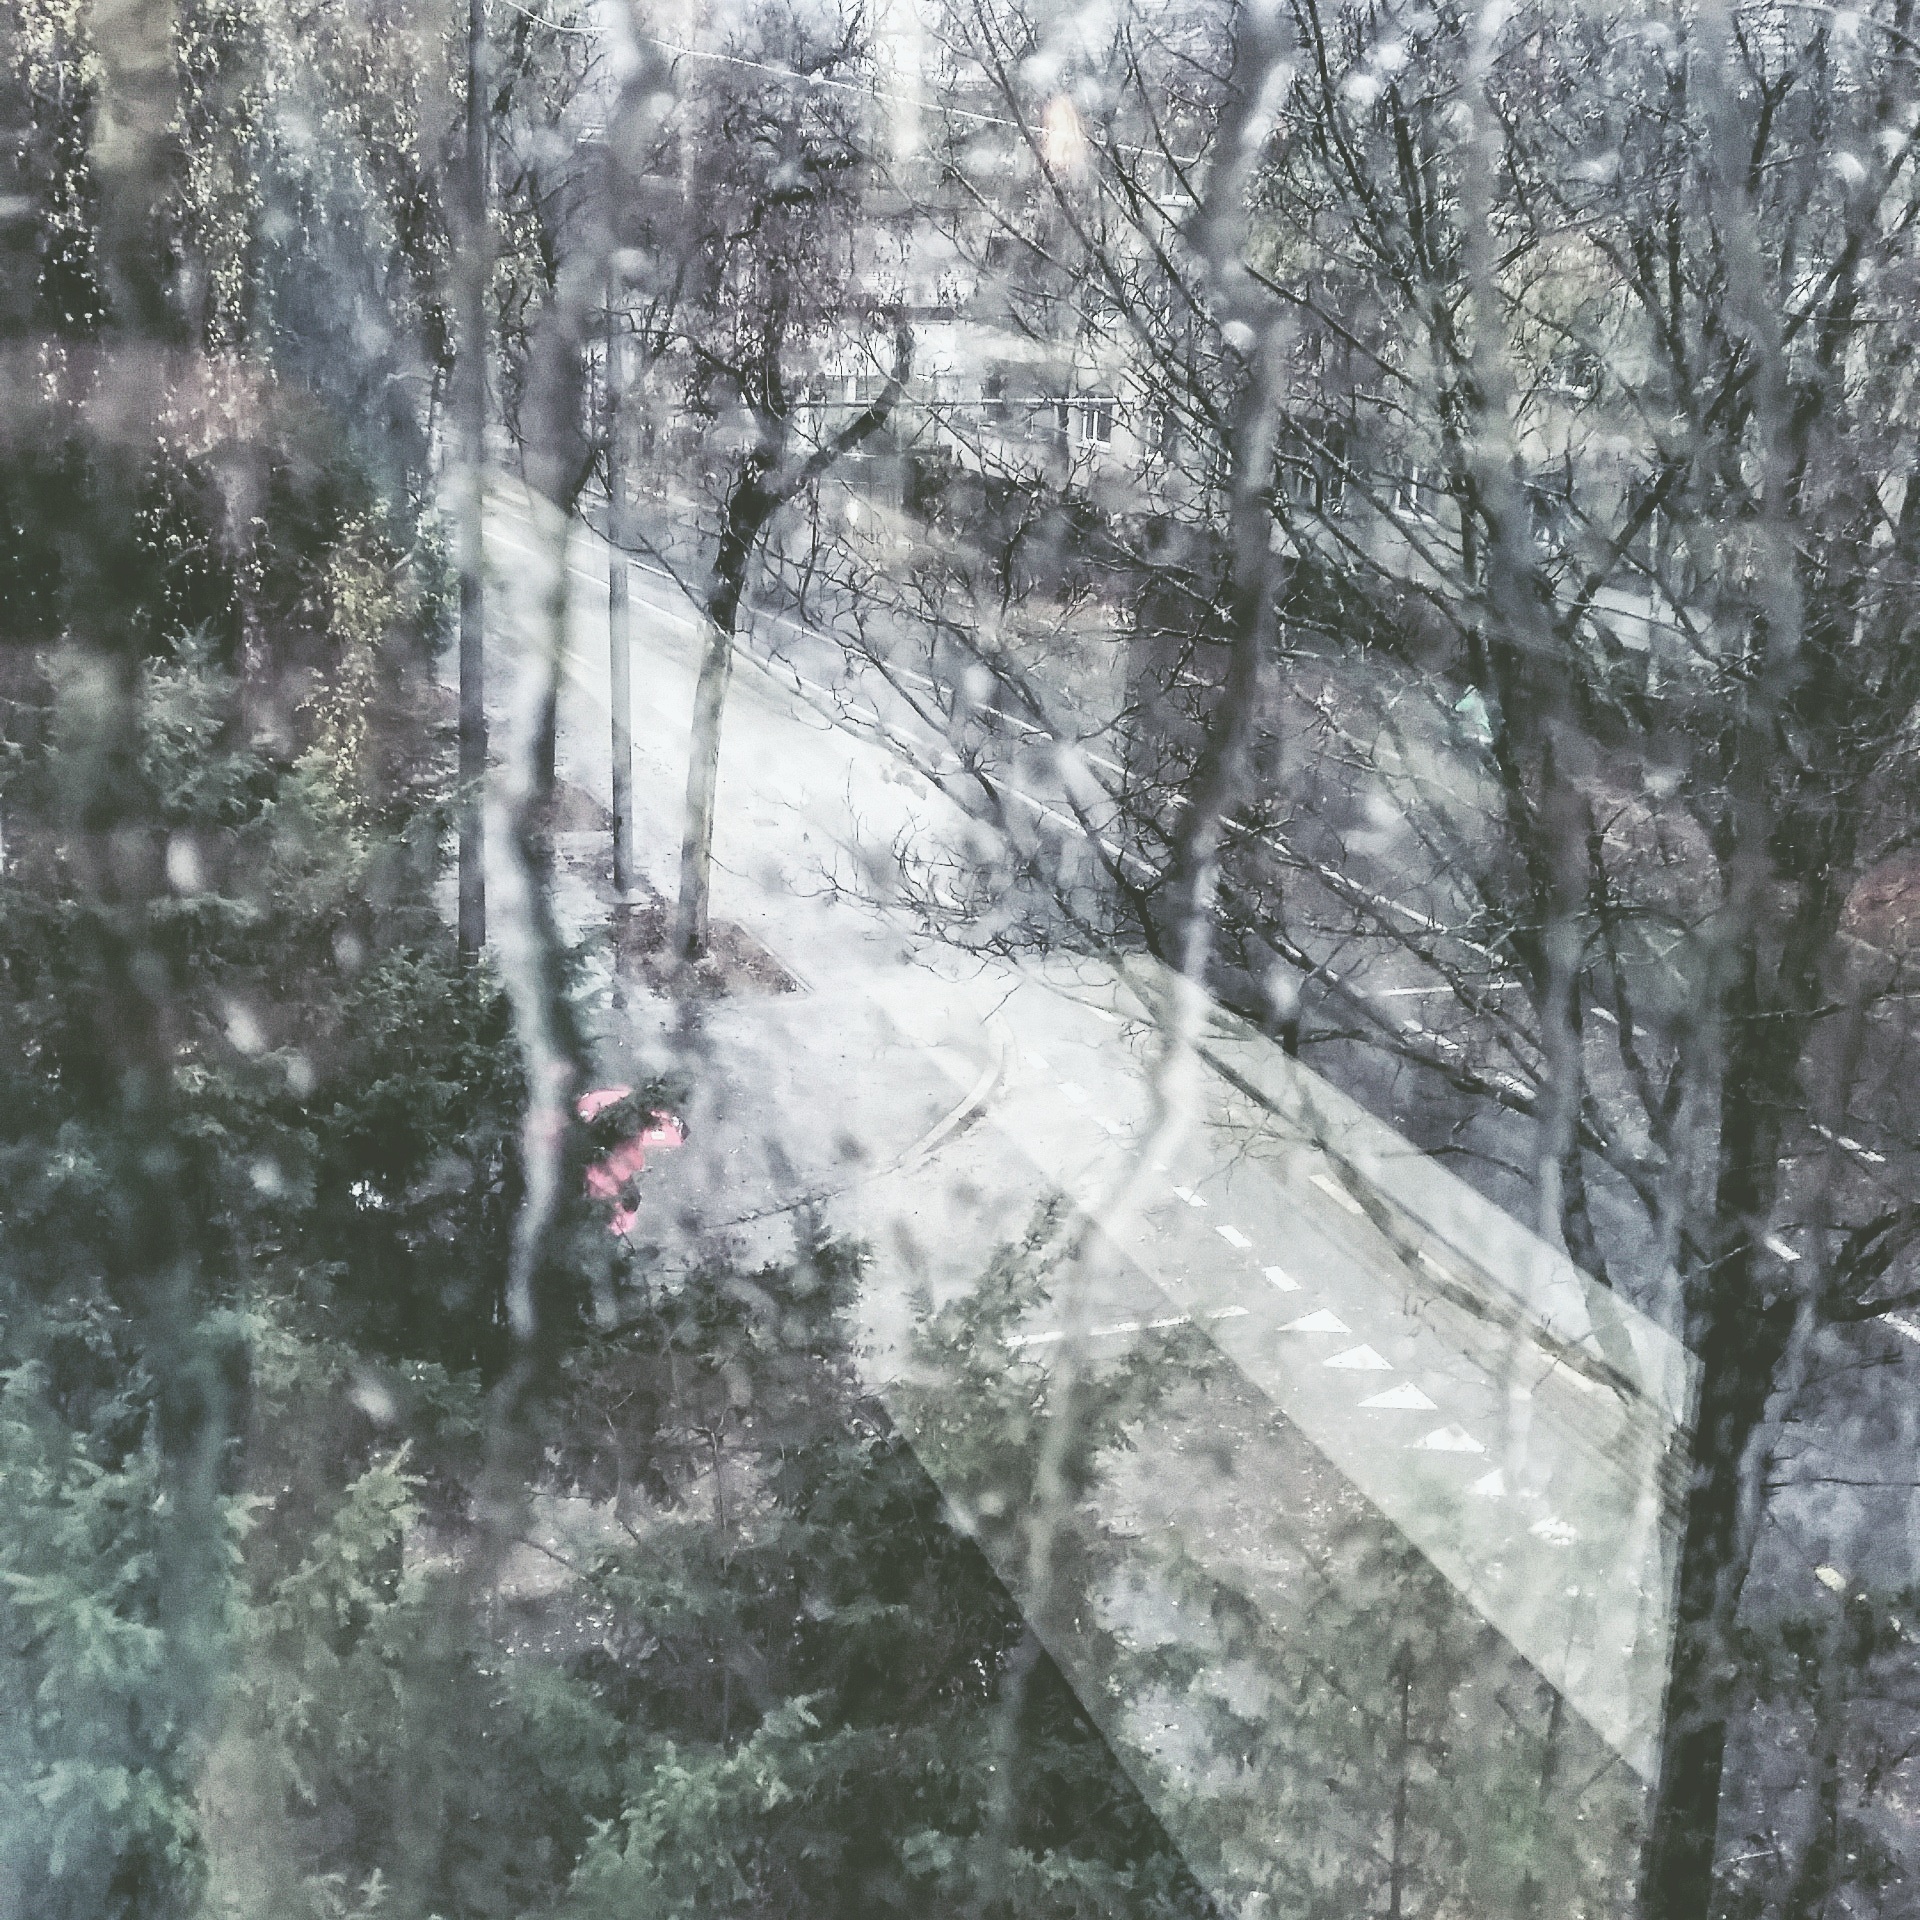
forest, snow, trail, weather, habitat, geological phenomenon